Long Drax swing bridge

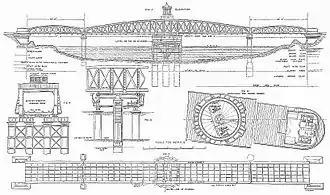

The Long Drax swing bridge (also known as the Hull and Barnsley railway Ouse swing bridge) was a swing bridge on the River Ouse near Barmby on the Marsh and Drax, built in the 1880s for the Hull and Barnsley Railway (HBR). The bridge was dismantled in the late 1970s.